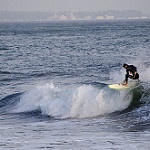
Scene: Outdoor